Eurasian blue tit

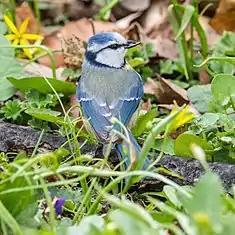
Eurasian blue tit on a ground, April.

The Eurasian blue tit (Cyanistes caeruleus) is a small passerine bird in the tit family, Paridae. It is easily recognizable by its blue and yellow plumage and small size.